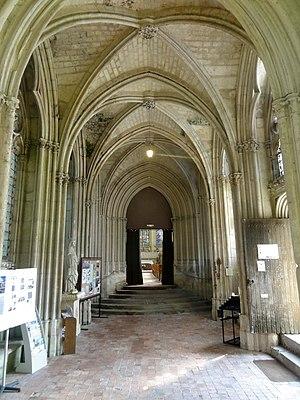
Intérieur de la chapelle de la Vierge (connue comme sainte-chapelle) - voir le titre du fichier.
L’abbaye Saint-Germer-de-Fly est une ancienne abbaye de bénédictins située dans les Hauts-de-France, dans le département de l'Oise, sur la commune de Saint-Germer-de-Fly. Fondée dans les années 630 par saint Germer, son premier abbé, elle est ravagée par les Vikings au siècle suivant et délaissée par les moines. Relevée par Anségise de Fontenelle au début du IXᵉ siècle, elle est cependant de nouveau détruite par les Normands en 851, et reste cette fois-ci abandonnée pendant près de deux siècles. En 1036 seulement, Drogon, évêque de Beauvais, prend enfin l'initiative de réédifier l'abbaye. Elle développe une grande prospérité, qui s'accroît encore après le retour d'une partie des reliques du saint fondateur en 1132. Grâce à l'afflux des dons, la construction d'une nouvelle église abbatiale peut alors commencer. Cette vaste et fière abbatiale édifiée entre 1135 et 1206 environ, et sa chapelle de la Vierge, sont aujourd'hui les principaux témoignages de la puissante abbaye du Moyen Âge, dont la vie monastique s'éteint avec la Révolution française en 1790. L'abbatiale est devenue l'église paroissiale de l'actuel village de Saint-Germer-de-Fly.